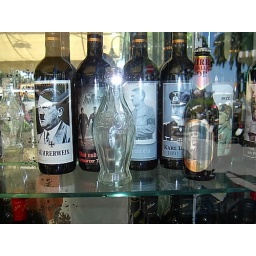
A collection of wrong bottles in a window in Italy.